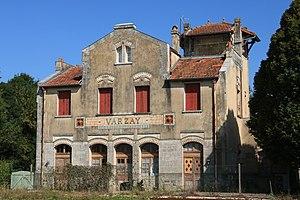
La ligne de Saintes à Royan est une ligne ferroviaire française à écartement standard reliant les villes de Saintes et Royan, en Charente-Maritime, via Saujon. Longue de 37 kilomètres, elle a été ouverte au trafic en 1875 pour la partie entre Saujon et Royan et en 1912 pour la seconde partie entre Saujon et Saintes.
Pierre Joseph Esquié est un architecte français. Grand prix de Rome, il a surtout œuvré dans sa région natale et dans le sud-ouest de la France en général.